Park Avenue main line

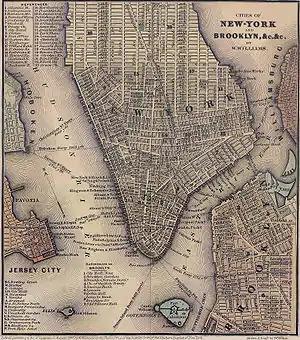
An 1847 map of Lower Manhattan; the only railroad in Manhattan at that time was the New York and Harlem Railroad

The first section of the NY&H, along Bowery from Prince Street north to 14th Street, consisting of , opened to the public on November 26, 1832. Service was then extended northward along Fourth Avenue to 32nd Street on June 10, 1833. Work on the Murray Hill rock cut began in autumn, 1833 and was completed in 1834, and service along a -long segment to 85th Street in Yorkville opened on May 1, 1834. Service ran every 15 minutes between 5 a.m. and 8 p.m., and ran every 60 minutes to 10 p.m.. A one-way fare cost 12.5 cents. Service was extended north, finally reaching Harlem—then a small suburb—on October 26, 1837, with the Yorkville Tunnel constructed to reach this point.